Valentino Rossi

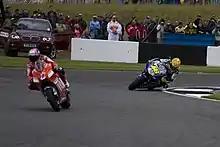
Stoner and Rossi at the 2008 British Grand Prix

In October 2019, Rossi announced he would be changing his crew chief. Silvano Galbusera, who has been Rossi's crew chief since 2014, will be replaced by David Muñoz for the 2020 season. The reason stated for this change was because of the poor results Rossi obtained during the 2019 season.